Presbyterian Church of Vanuatu

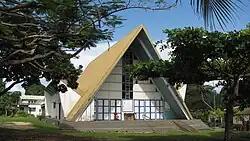
Paton Memorial Church in Port Vila.

The PCV (Presbyterian Church of Vanuatu) is headed by a moderator with offices in Port Vila. The PCV is particularly strong in the provinces of Tafea, Shefa, and Malampa. The Province of Sanma is mainly Presbyterian with a strong Roman Catholic minority in the Francophone areas of the province. There are some Presbyterian people, but no organised Presbyterian churches in Penama and Torba, both of which are traditionally Anglican. Vanuatu is the only country in the South Pacific with a significant Presbyterian heritage and membership.